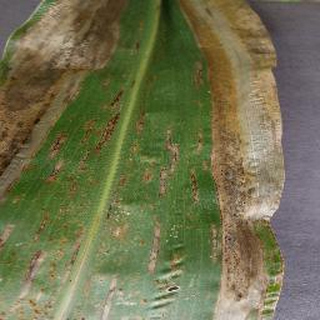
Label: corn_northern_leaf_blight